Rhodian coinage

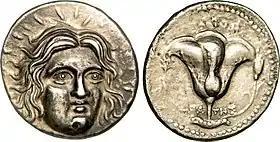
Rhodian tetradrachm portraying the sun god Helios (obverse) and a rose (reverse).

Sun god Helios was the prominent deity for the Rhodians. Several ancient towns claimed descent from the deity. Helios would appear on obverse sides of Rhodian coinage for four centuries. Designs of Rhodian coinage were unaffected by the campaigns of Alexander the Great.